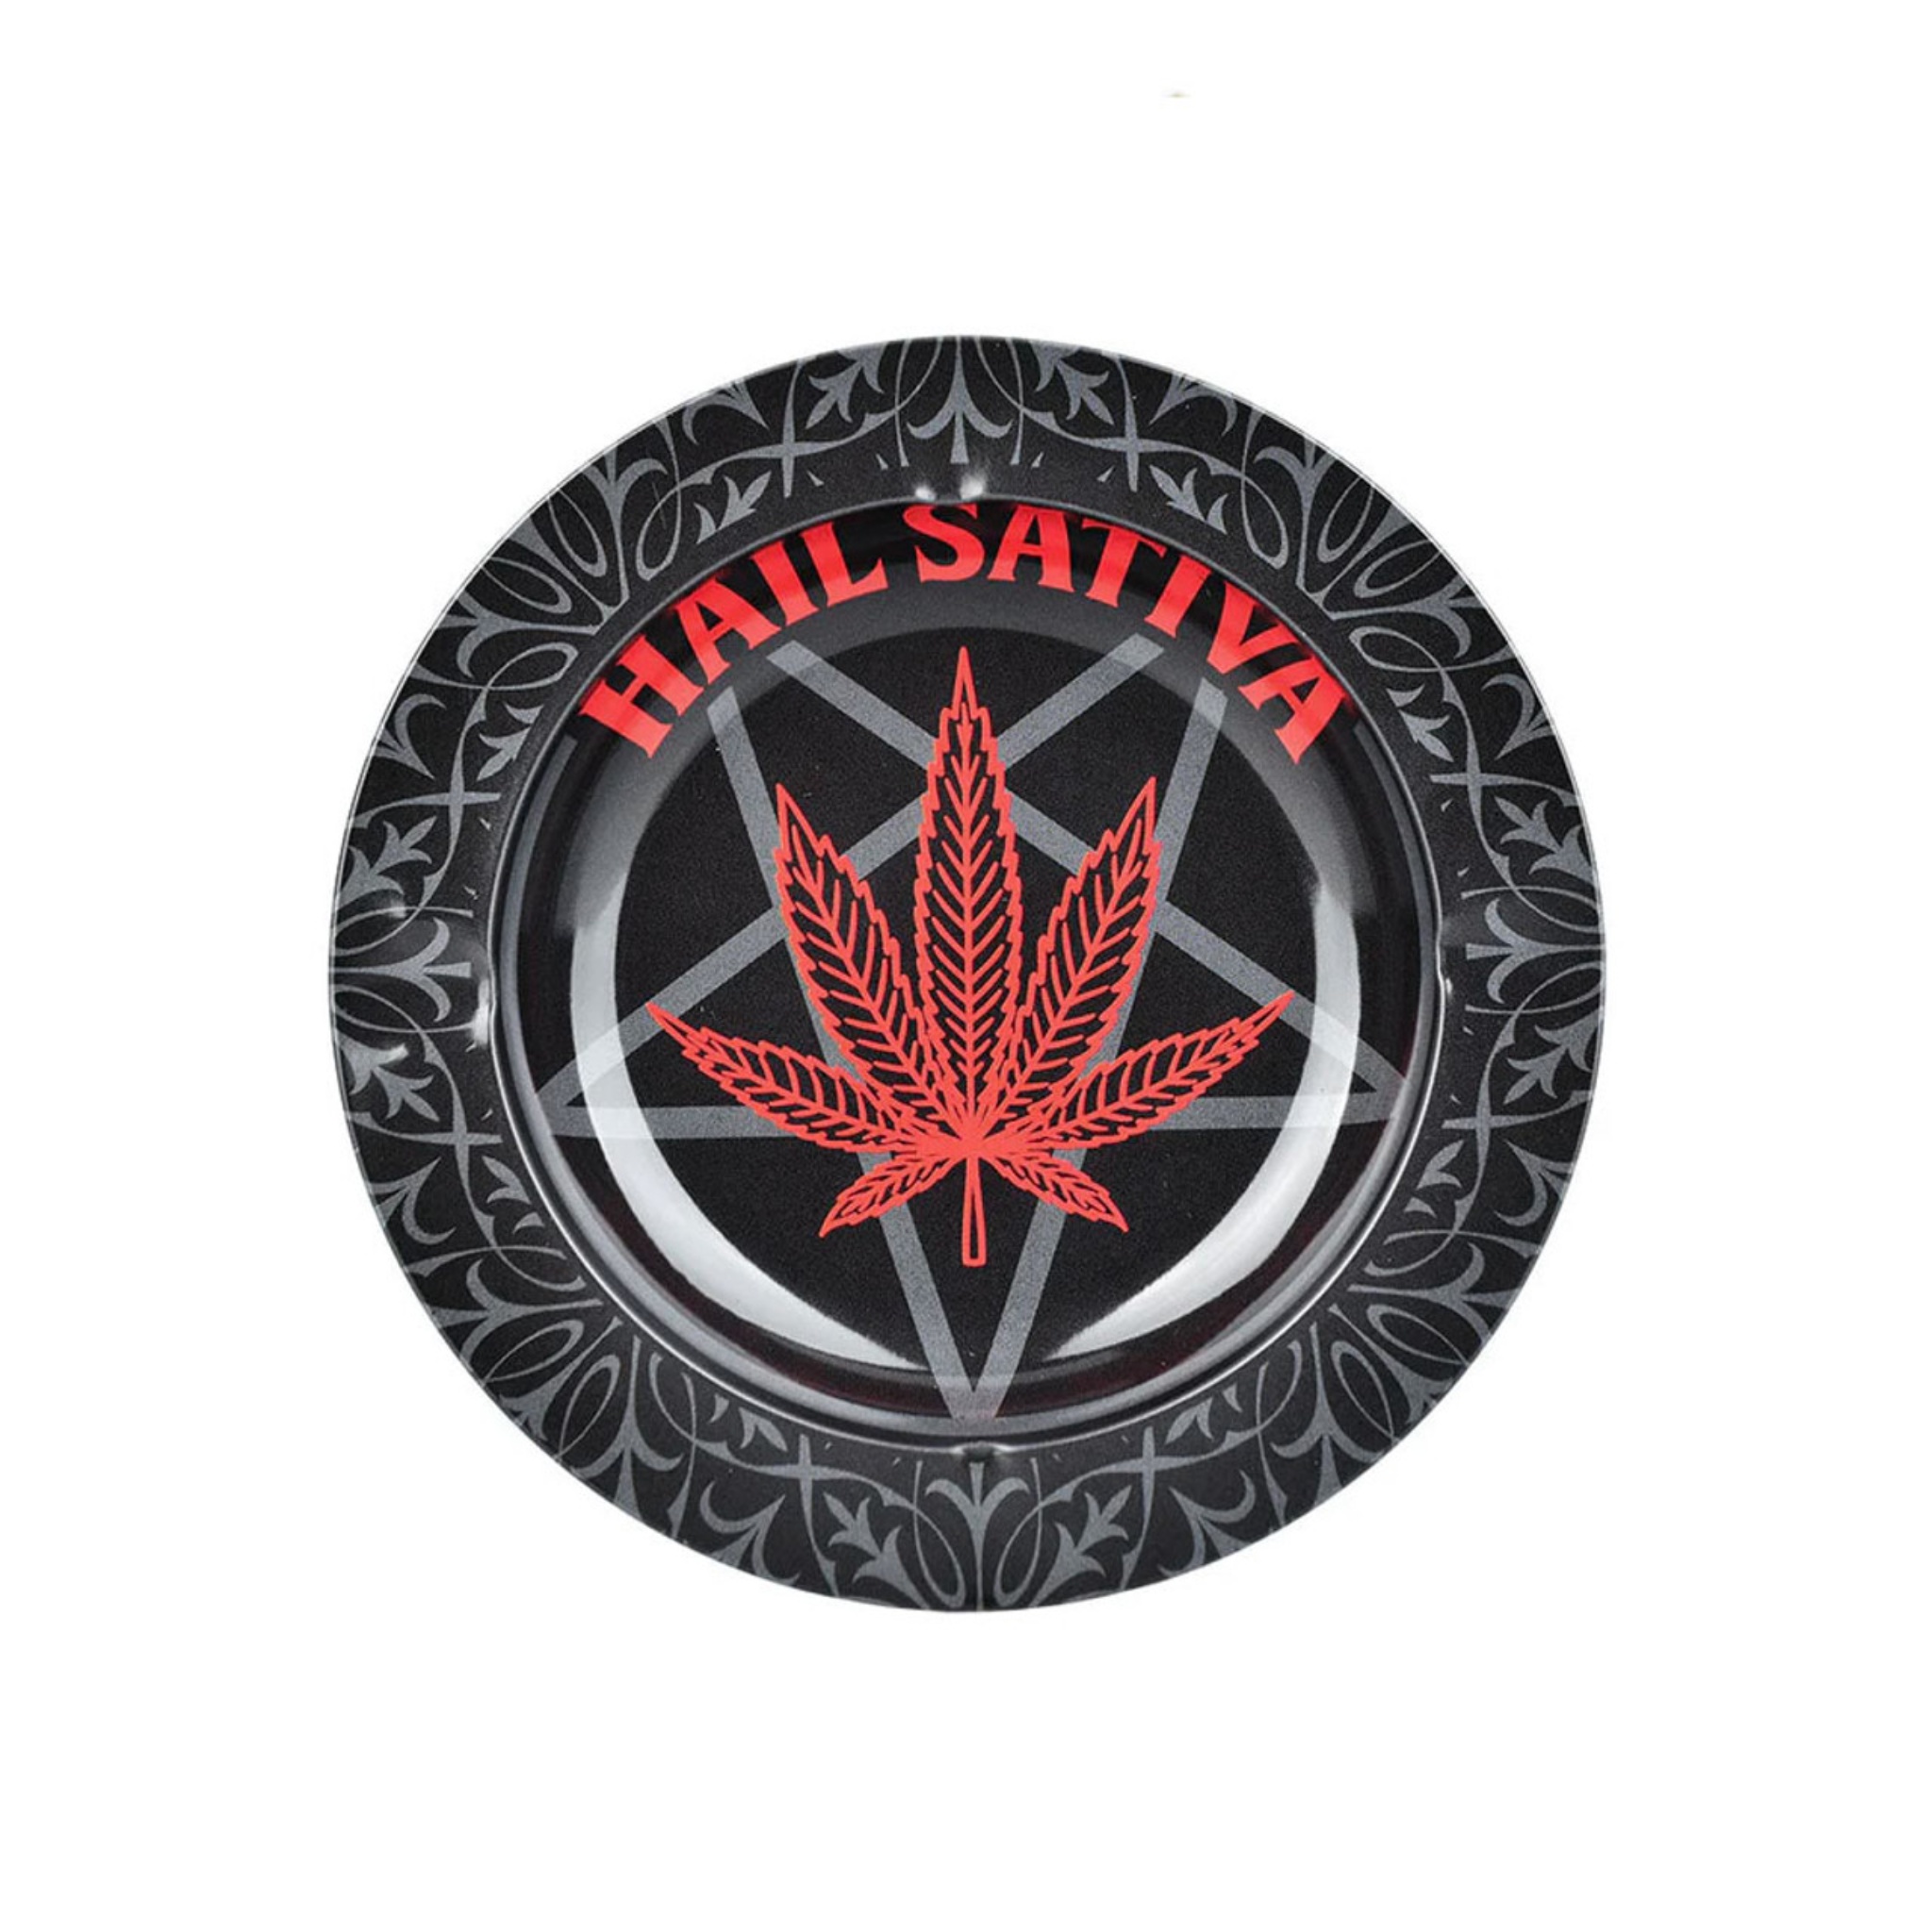
Tin Ashtray - 3 Styles Available
The Fuck I'm High round metal ashtray is a statement piece that adds a playful touch to your smoking routine. Measuring a convenient 5.5 inches wide, this ashtray is the perfect size for your coffee table or outdoor patio. Its lightweight metal construction ensures it's durable and easy to clean. Plus, its round shape is classic and fits in with any decor style. The ashtray features a bold and humorous "Fuck I'm High" design, making it a fun conversation starter or gift for a friend. It's not just about looks though, it's also incredibly functional with built-in pre-roll rests for convenience. Whether you're shopping for home goods, novelty gifts, or looking to add to your personal collection, this ashtray is a fantastic choice. Fuck I'm High Ashtray Features: Size: 5.5" Made of Metal Built-In Pre-Roll Rests Lightweight & Durable Fuck I'm High' Design
Brand: RAW
Category: Home & Garden > Smoking Accessories > Ashtrays